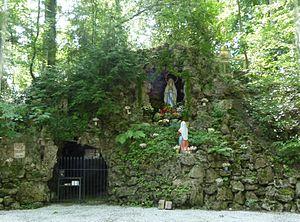
Après les apparitions de Lourdes, de très nombreuses répliques de la grotte de Lourdes sont réalisées, jusqu'en 1914. Ce n'est évidemment pas une date butoir. Après cette date, le nombre de copies de la grotte continue toujours d'évoluer. En 2015, un auteur a répertorié en France plus de 765 sites, et dans le reste du monde 321 copies de la grotte.